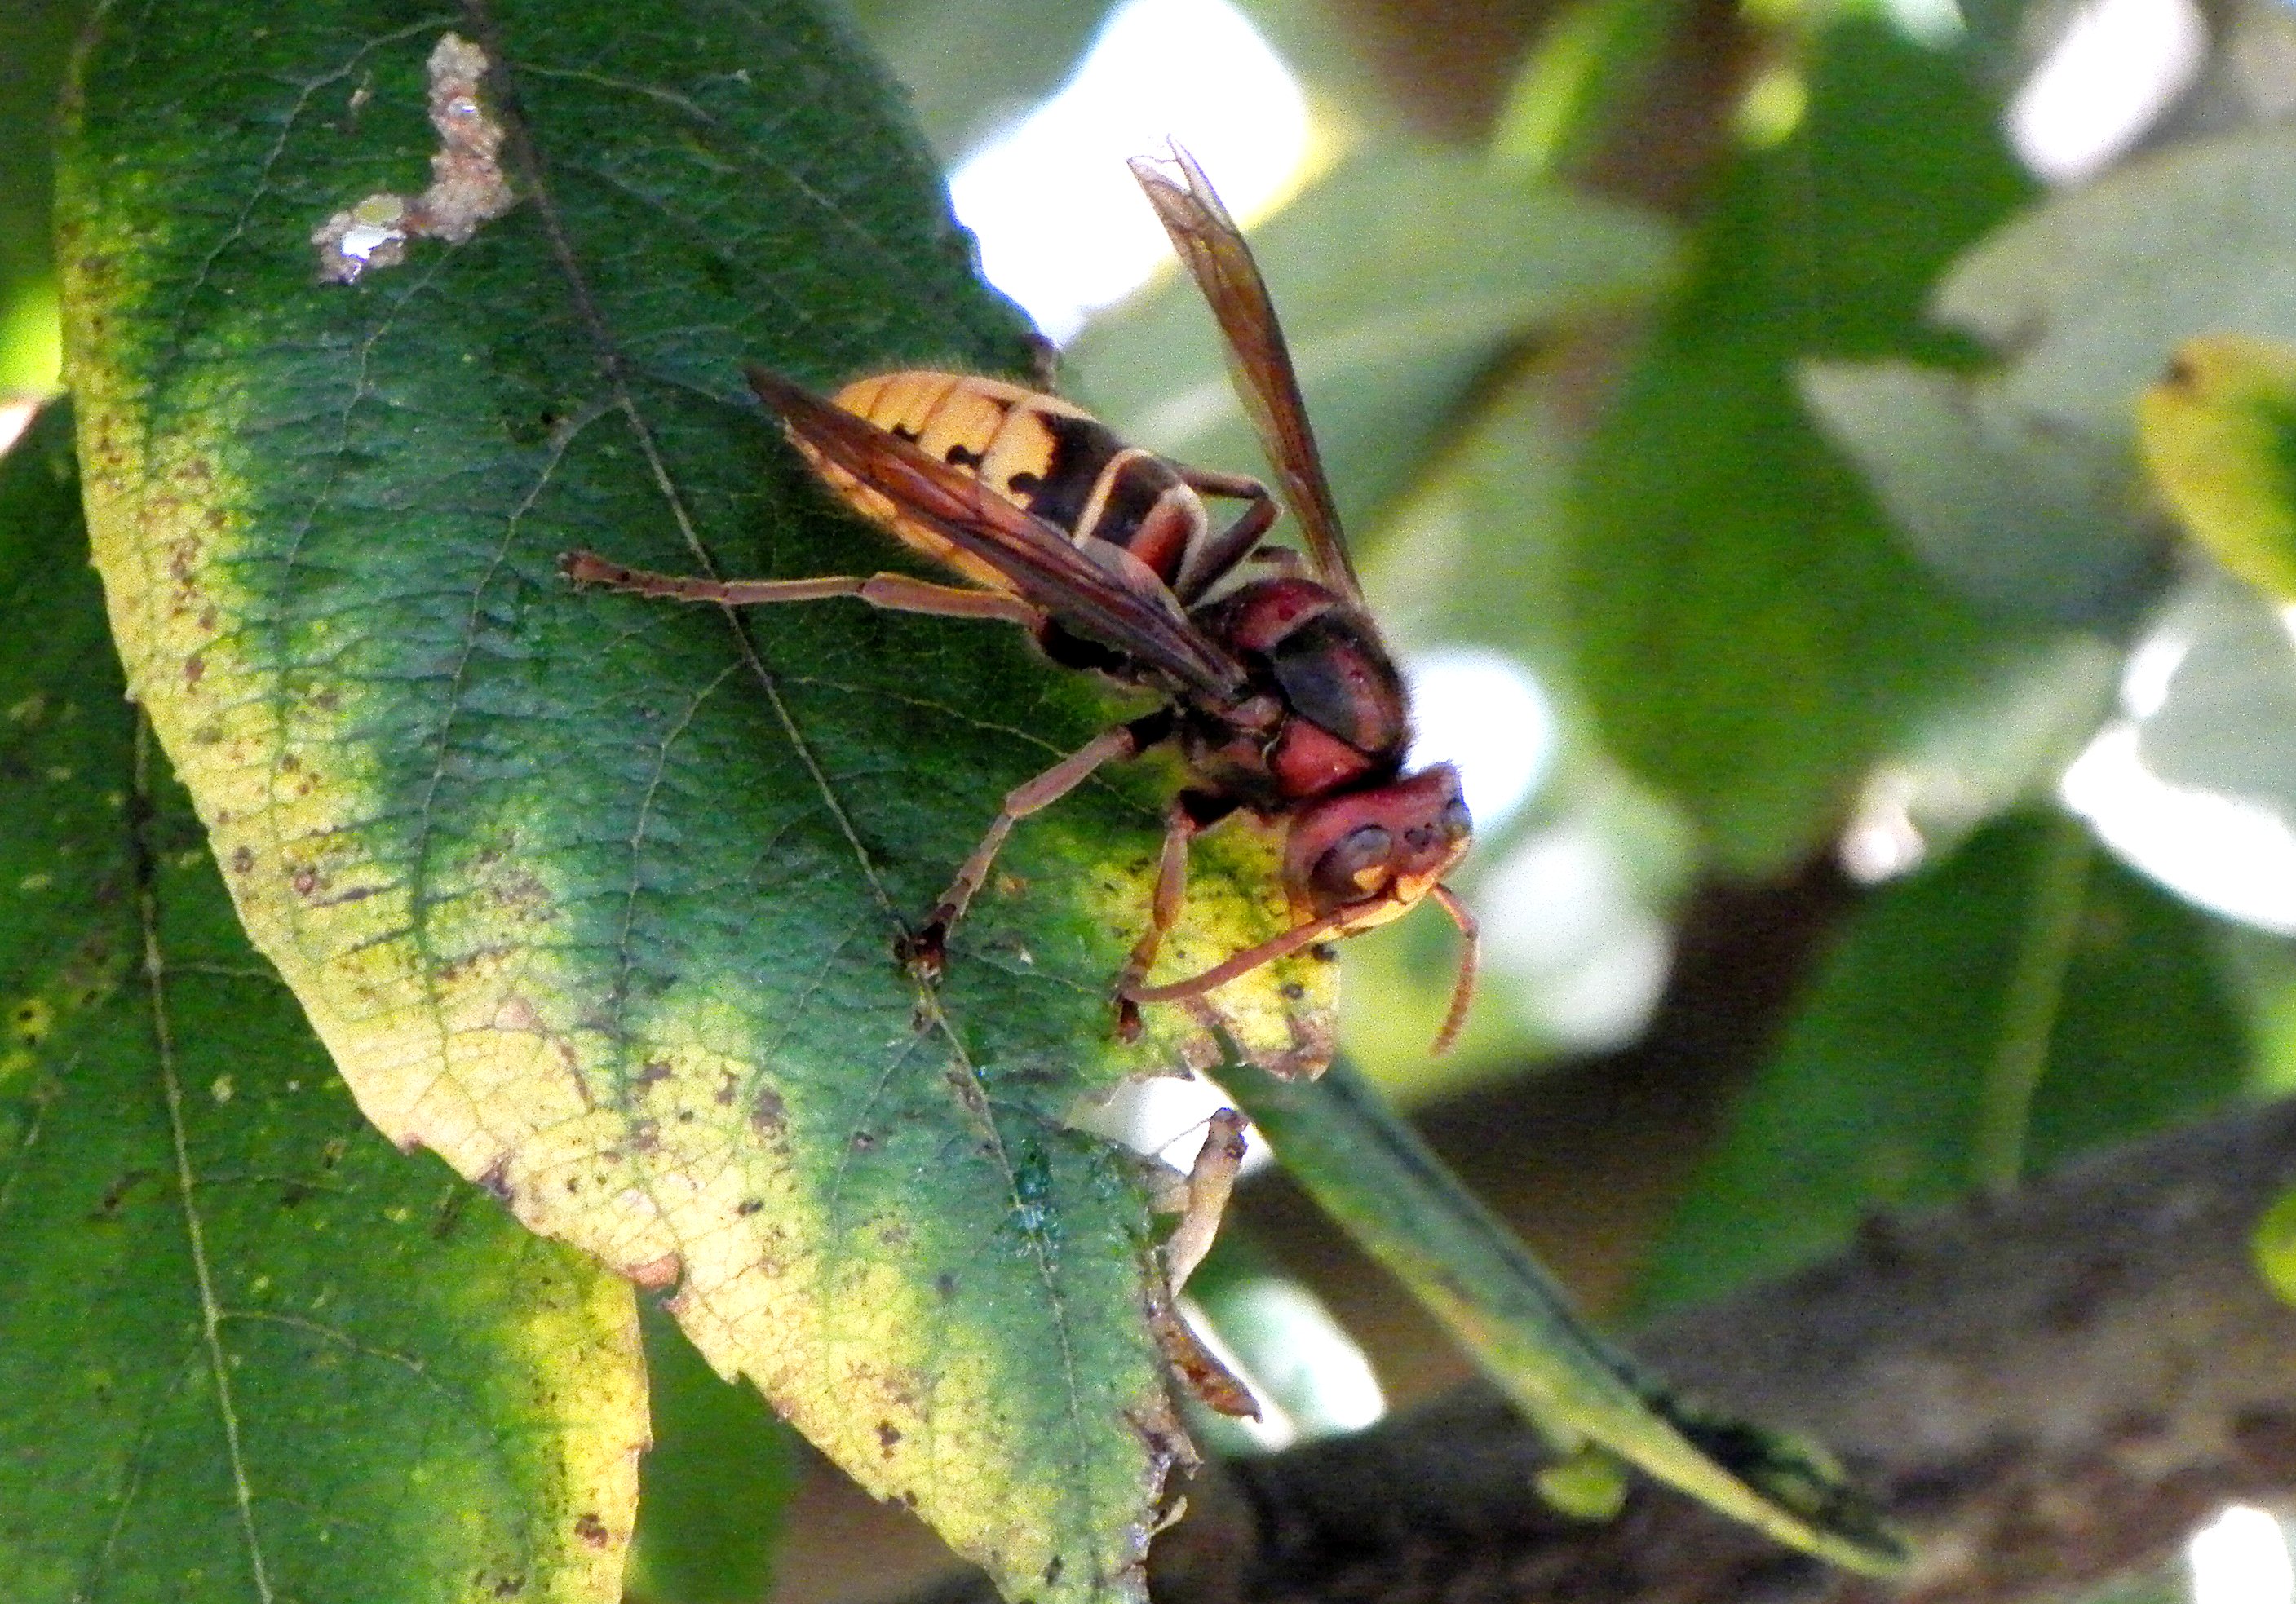
nature, leaf, flower, insect, macro, botany, fauna, invertebrate, animals, wasp, pest, ggl1, xovesphoto, animales, gphoto, macro photography, natureleza, leaf beetle, membrane winged insect, true bugs